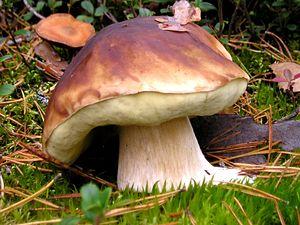
Boletus calopus, le Bolet à beau pied, est une espèce de champignons du genre Boletus de la famille des Boletaceae. Il se rencontre en été et à l'automne, en Europe du Nord, Amérique du Nord et en Asie, dans les forêts de conifères et de feuillus. Ce champignon vivement coloré possède un chapeau beige à olive de 15 cm de large, des pores jaunes et un pied rougeâtre de 15 cm de haut et de 5 cm de large. La chair jaune pâle se colore en bleu lorsqu'elle est cassée ou meurtrie.
Boletus edulis ou Cèpe de Bordeaux est une espèce de champignons basidiomycètes de la famille des Boletaceae que l'on rencontre dans l'hémisphère nord. C'est l'une des espèces parmi les bolets qui est aussi appelée cèpe, entre autres noms vernaculaires ou commerciaux. La classification de cette espèce est en constante révision, notamment depuis que la phylogénie distingue une branche américaine et une branche européenne au sein du genre Boletus. Cet excellent champignon comestible très recherché est commercialisé et cuisiné mondialement sous diverses formes.